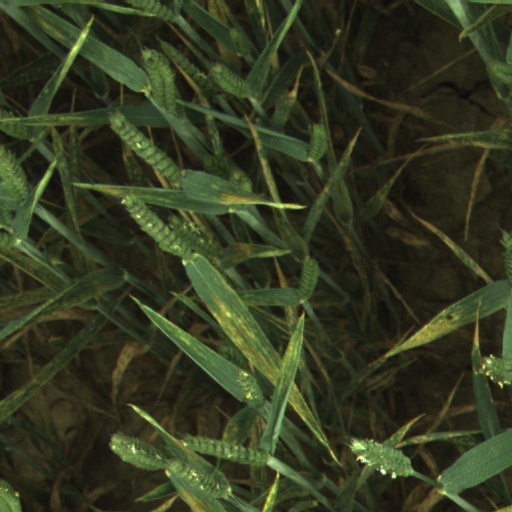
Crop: wheat